Gmina Książki

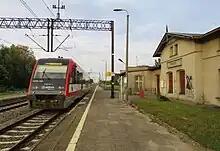

Gmina Książki contains the villages and settlements of Blizienko, Blizno, Brudzawki, Książki, Łopatki, Osieczek, Szczuplinki and Zaskocz.